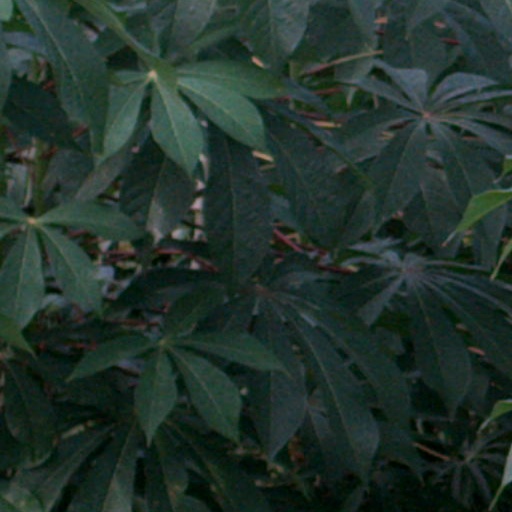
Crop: cassava